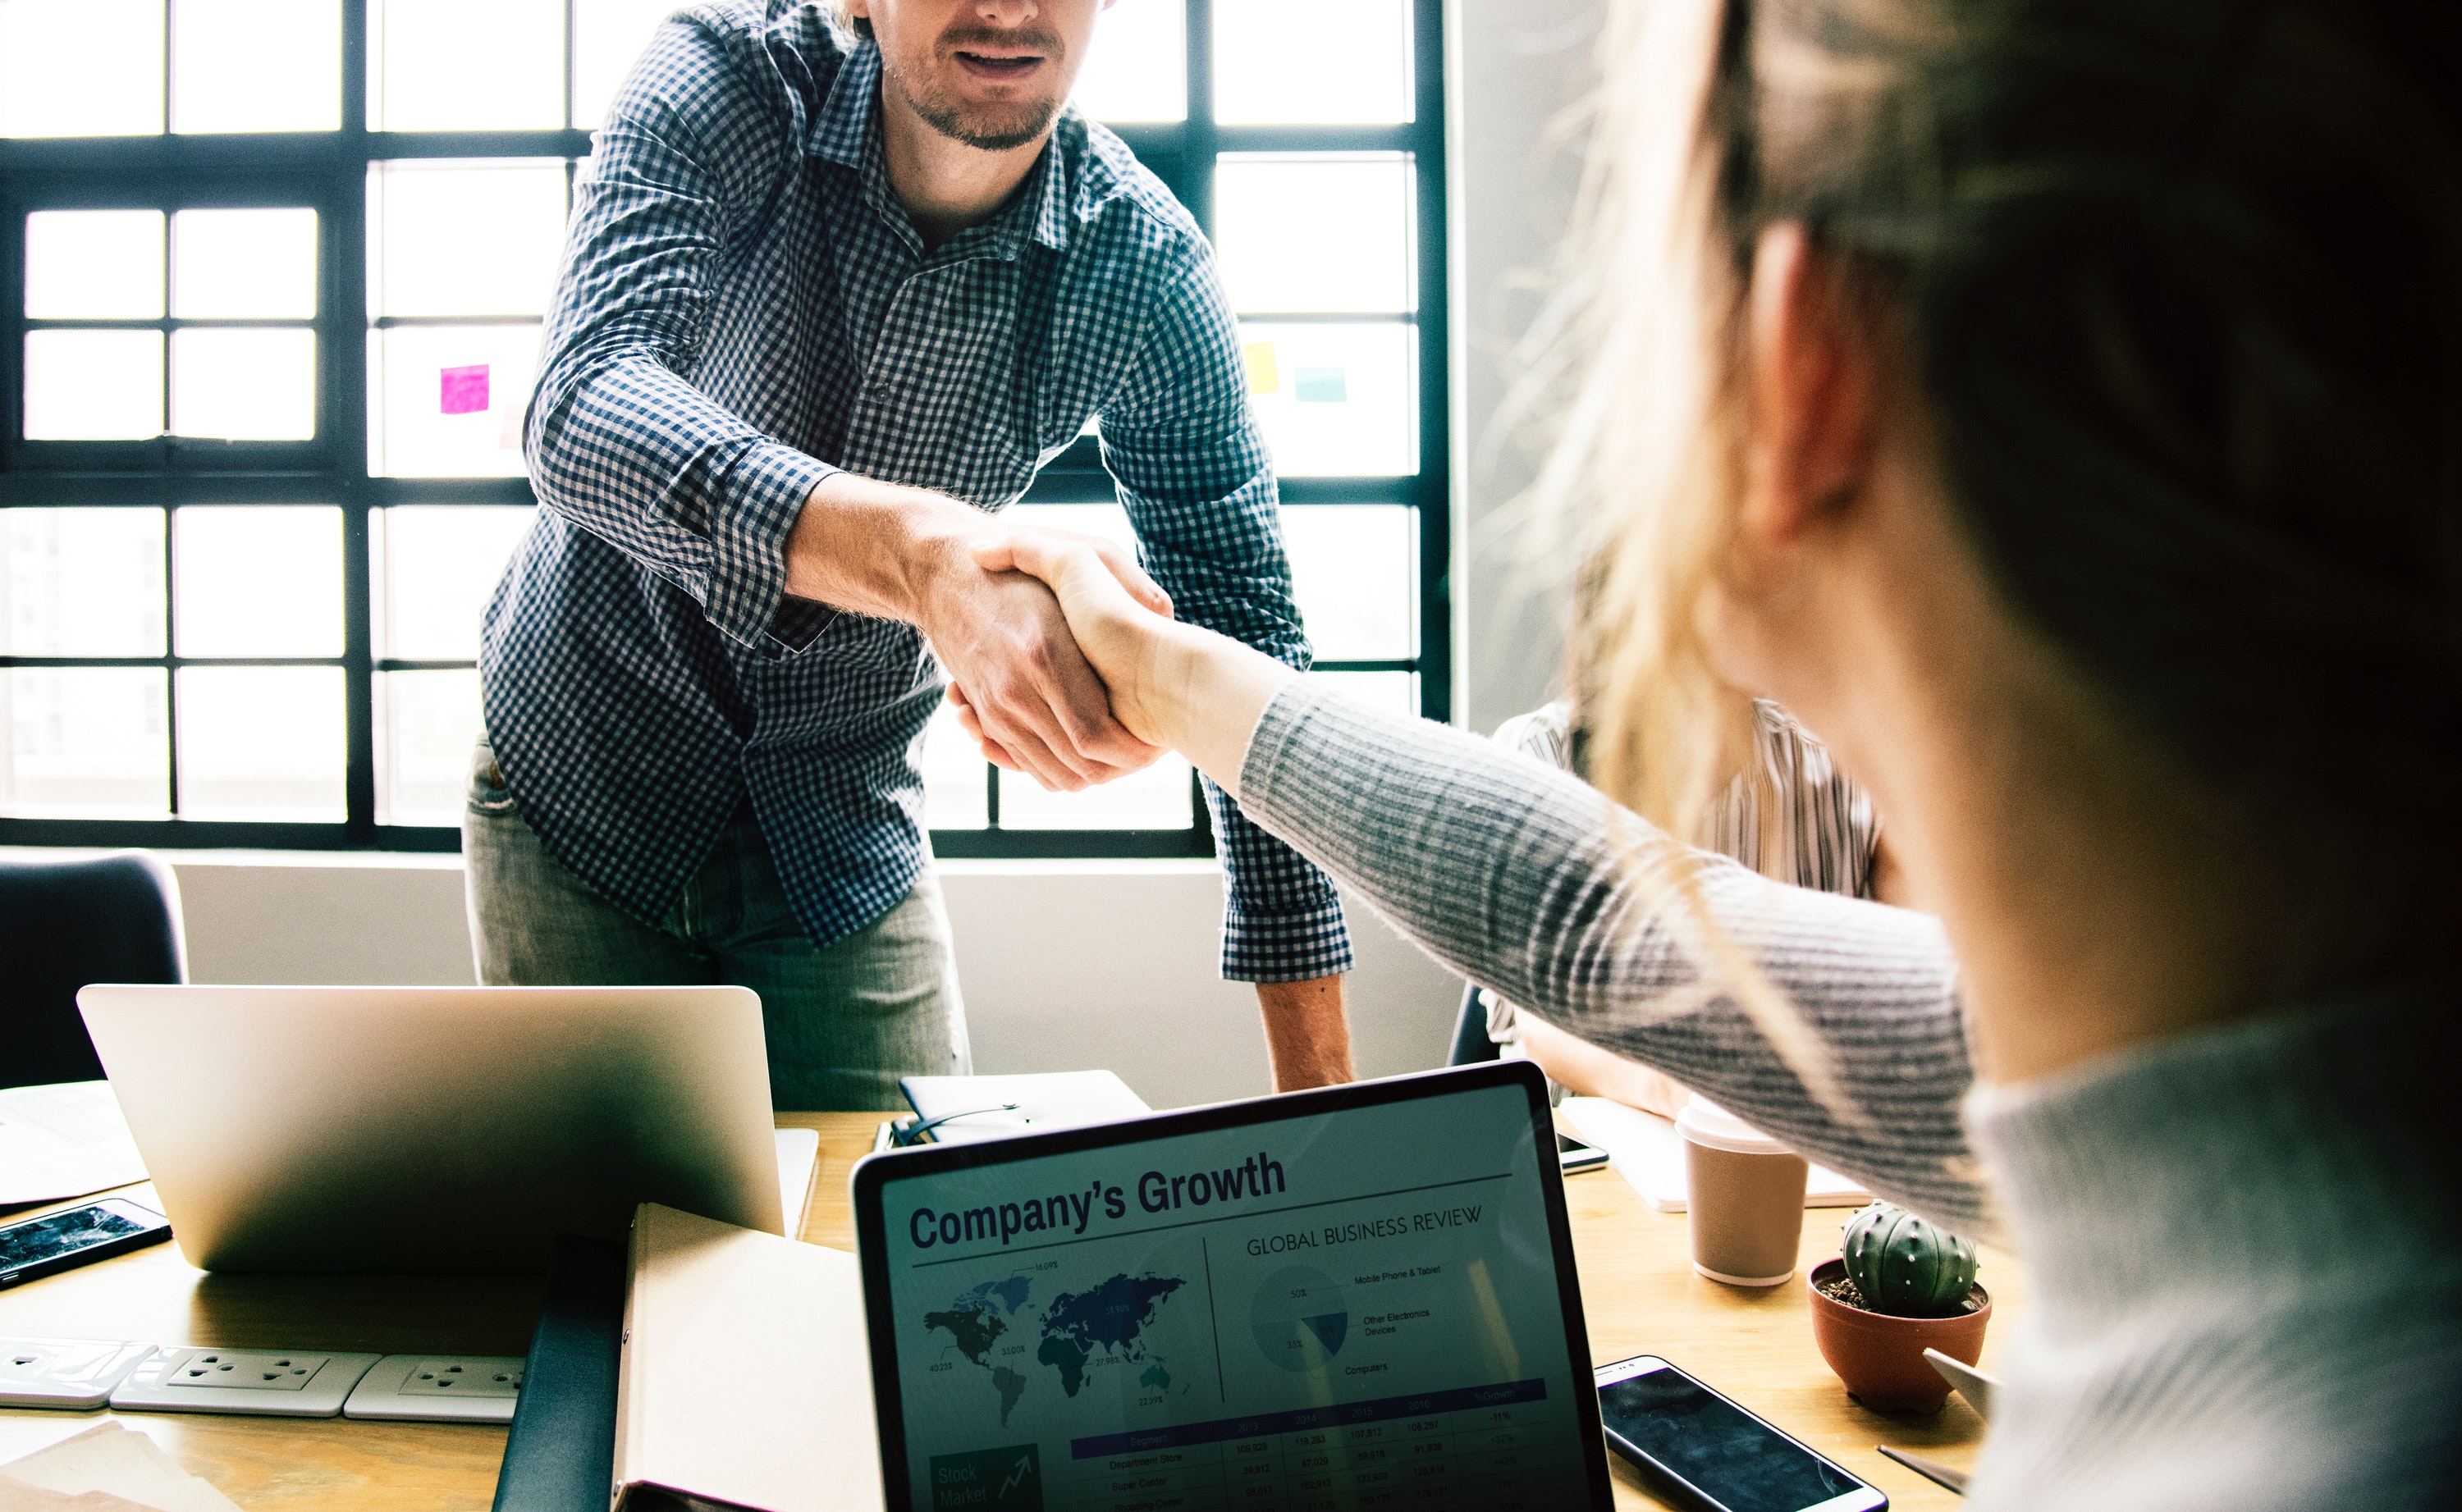
job, white collar worker, technology, hand, adaptation, electronic device, employment, learning, office, desk, conversation, gesture, interior design